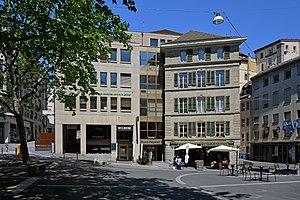
La place Pépinet de Lausanne (Suisse). Le bâtiment du fond, construit en 1972, a conservé la façade de l'ancien édifice du Café des Philosophes. Son inclinaison est réelle et n'est pas due à la distortion de l'objectif.
La place Pépinet est une place de Lausanne, en Suisse, située dans le quartier du Centre.